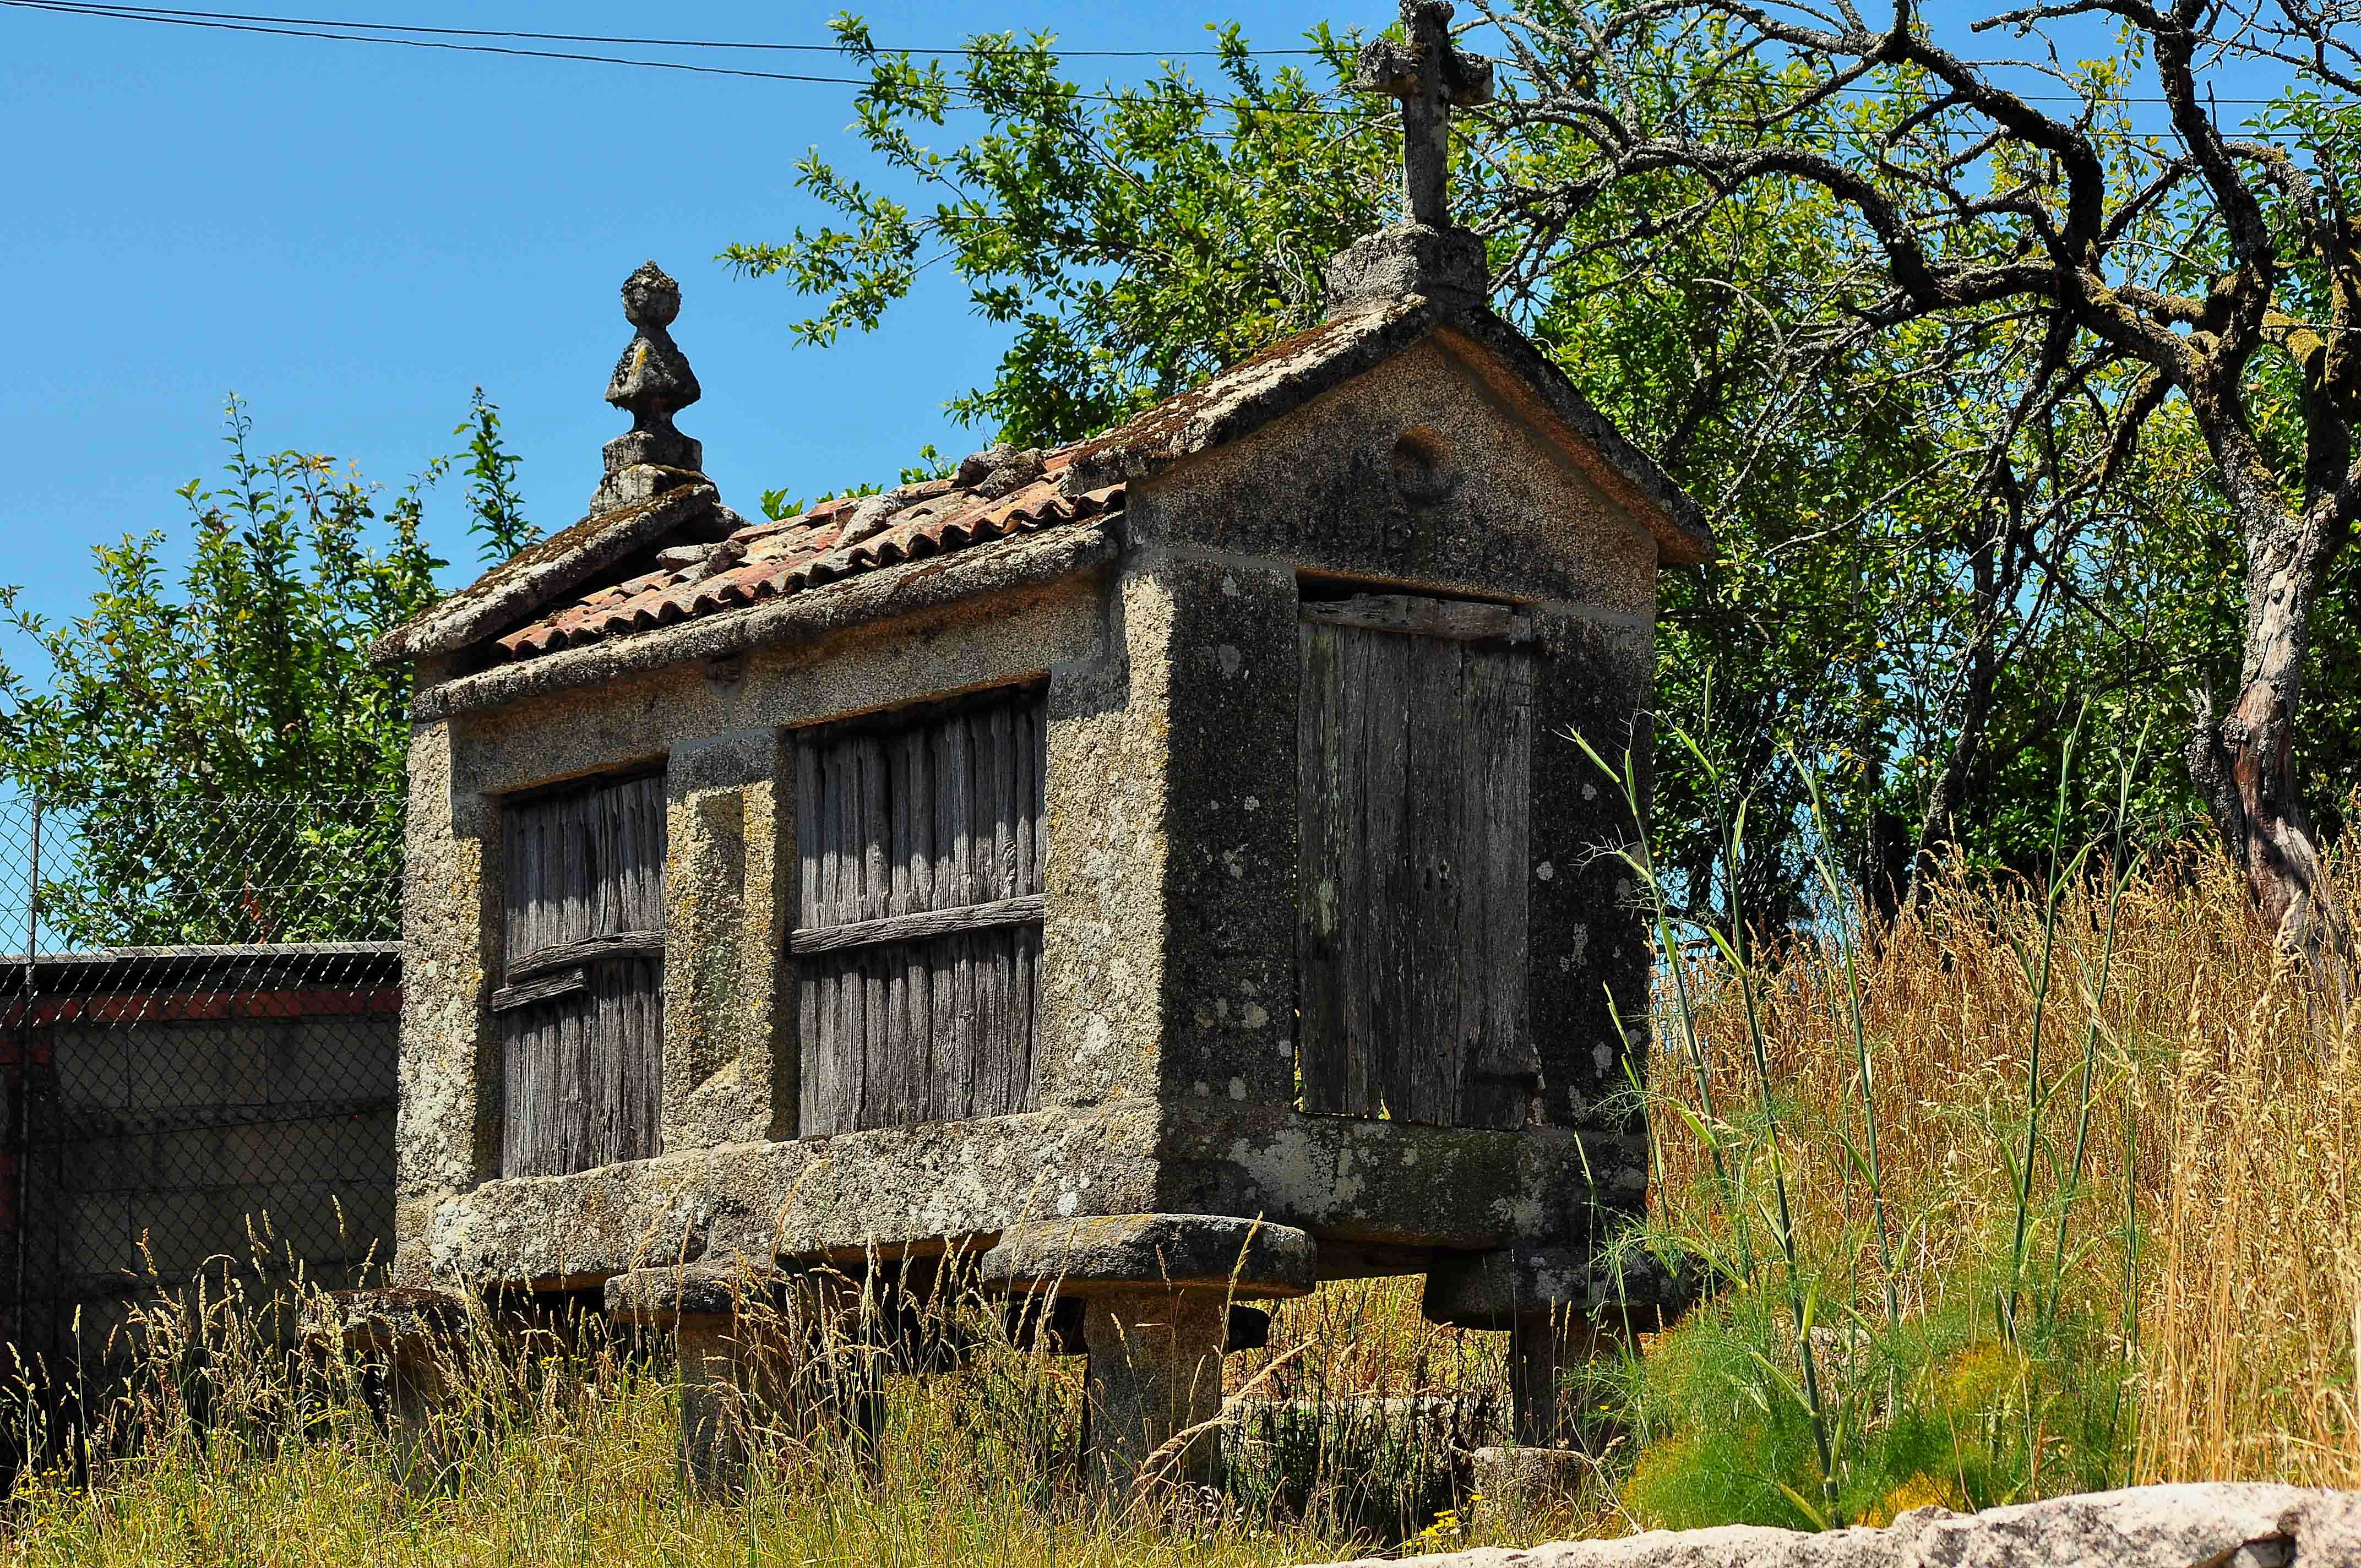
house, building, village, transport, shack, chapel, ruins, ggl1, gaby1, carros, hrreos, canastros, rural area, ancient history